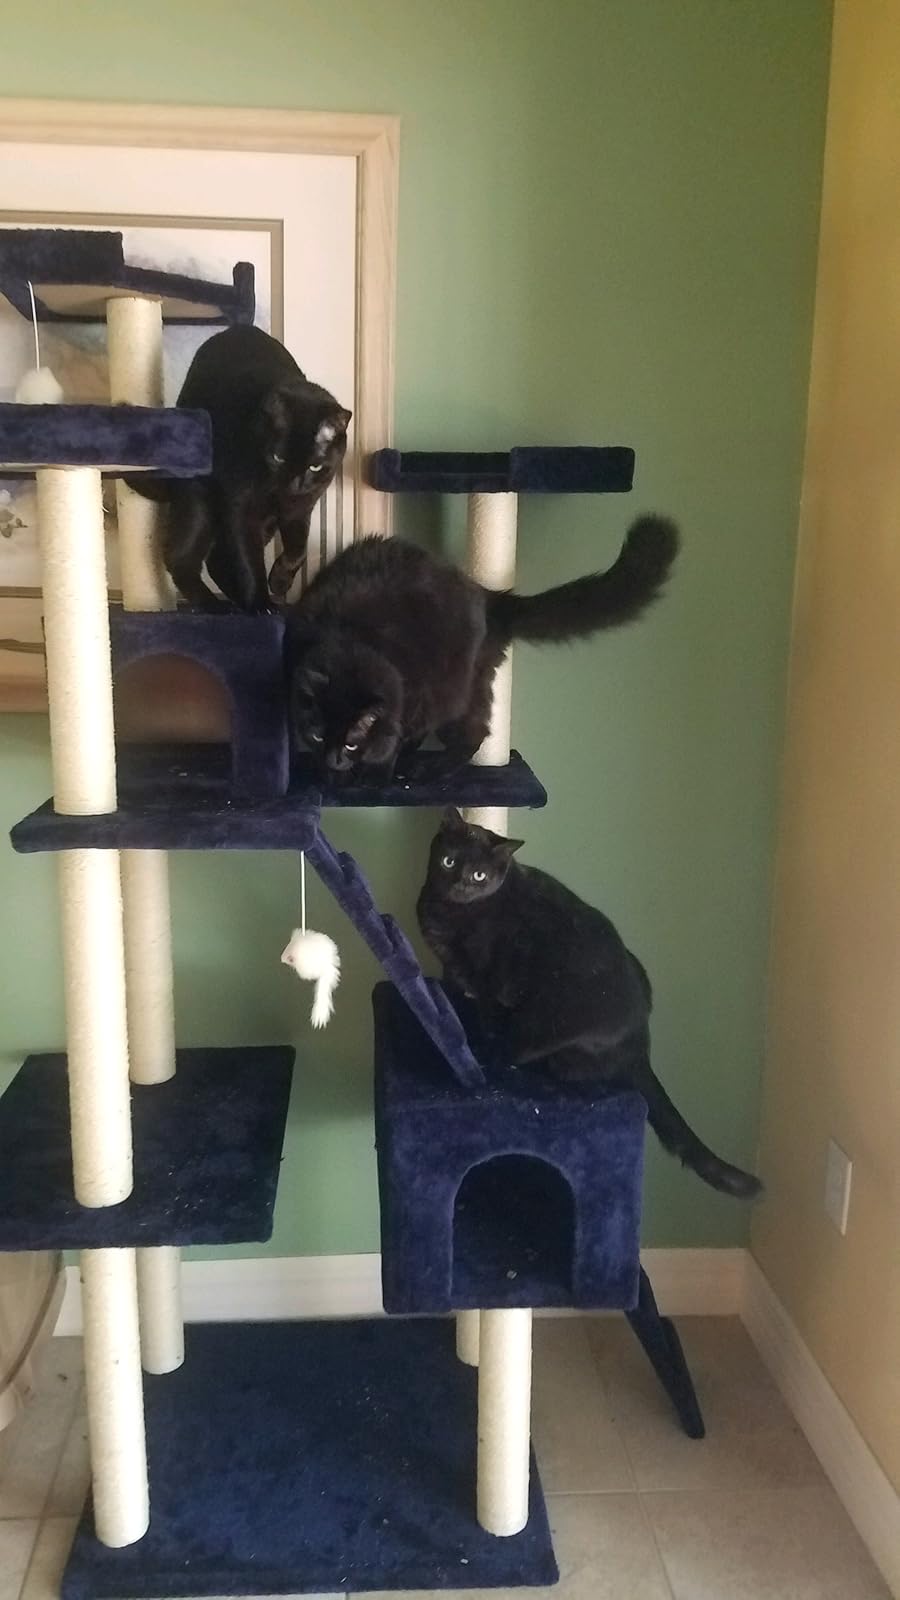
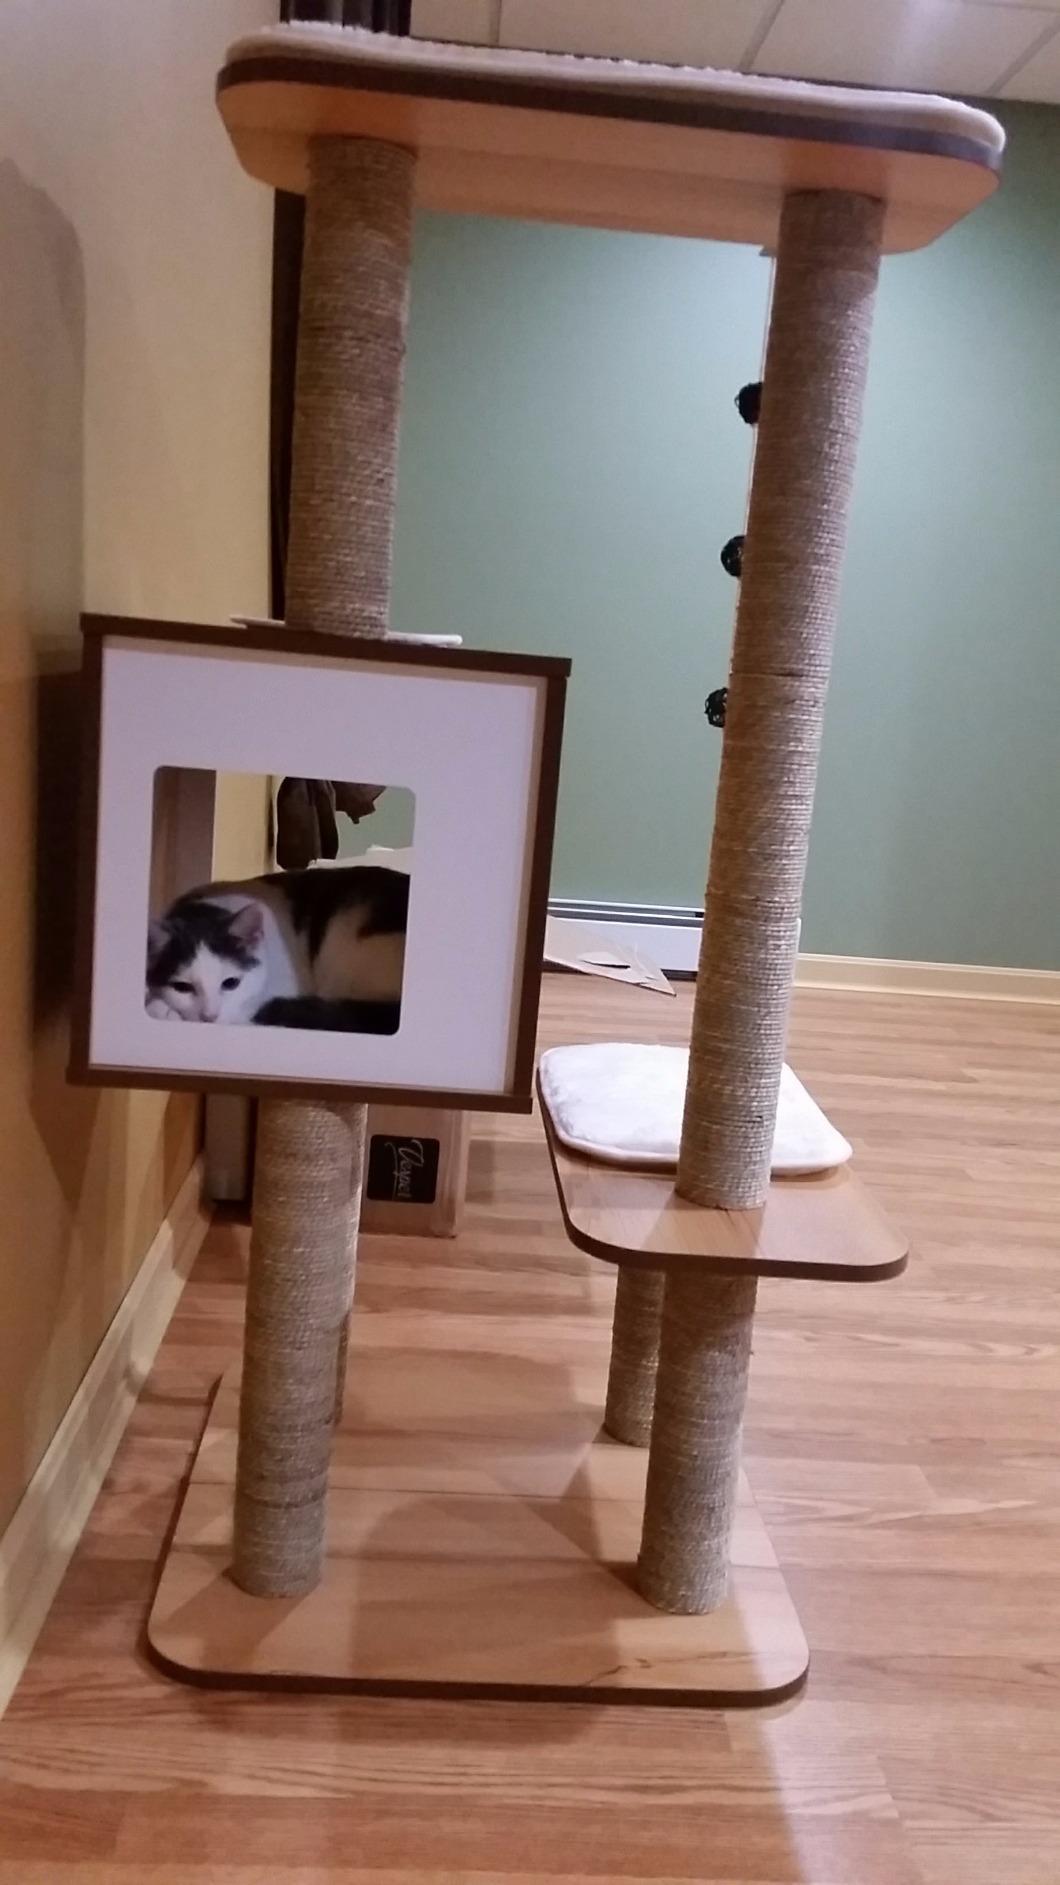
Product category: items_cat tree
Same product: no